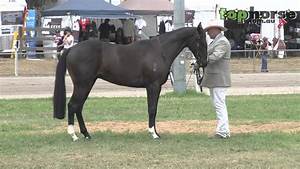
Label: horse